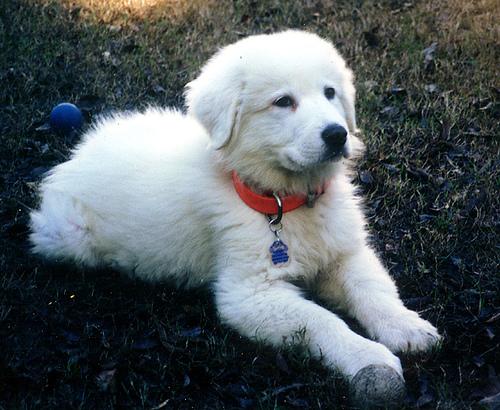
Breed: great pyrenees